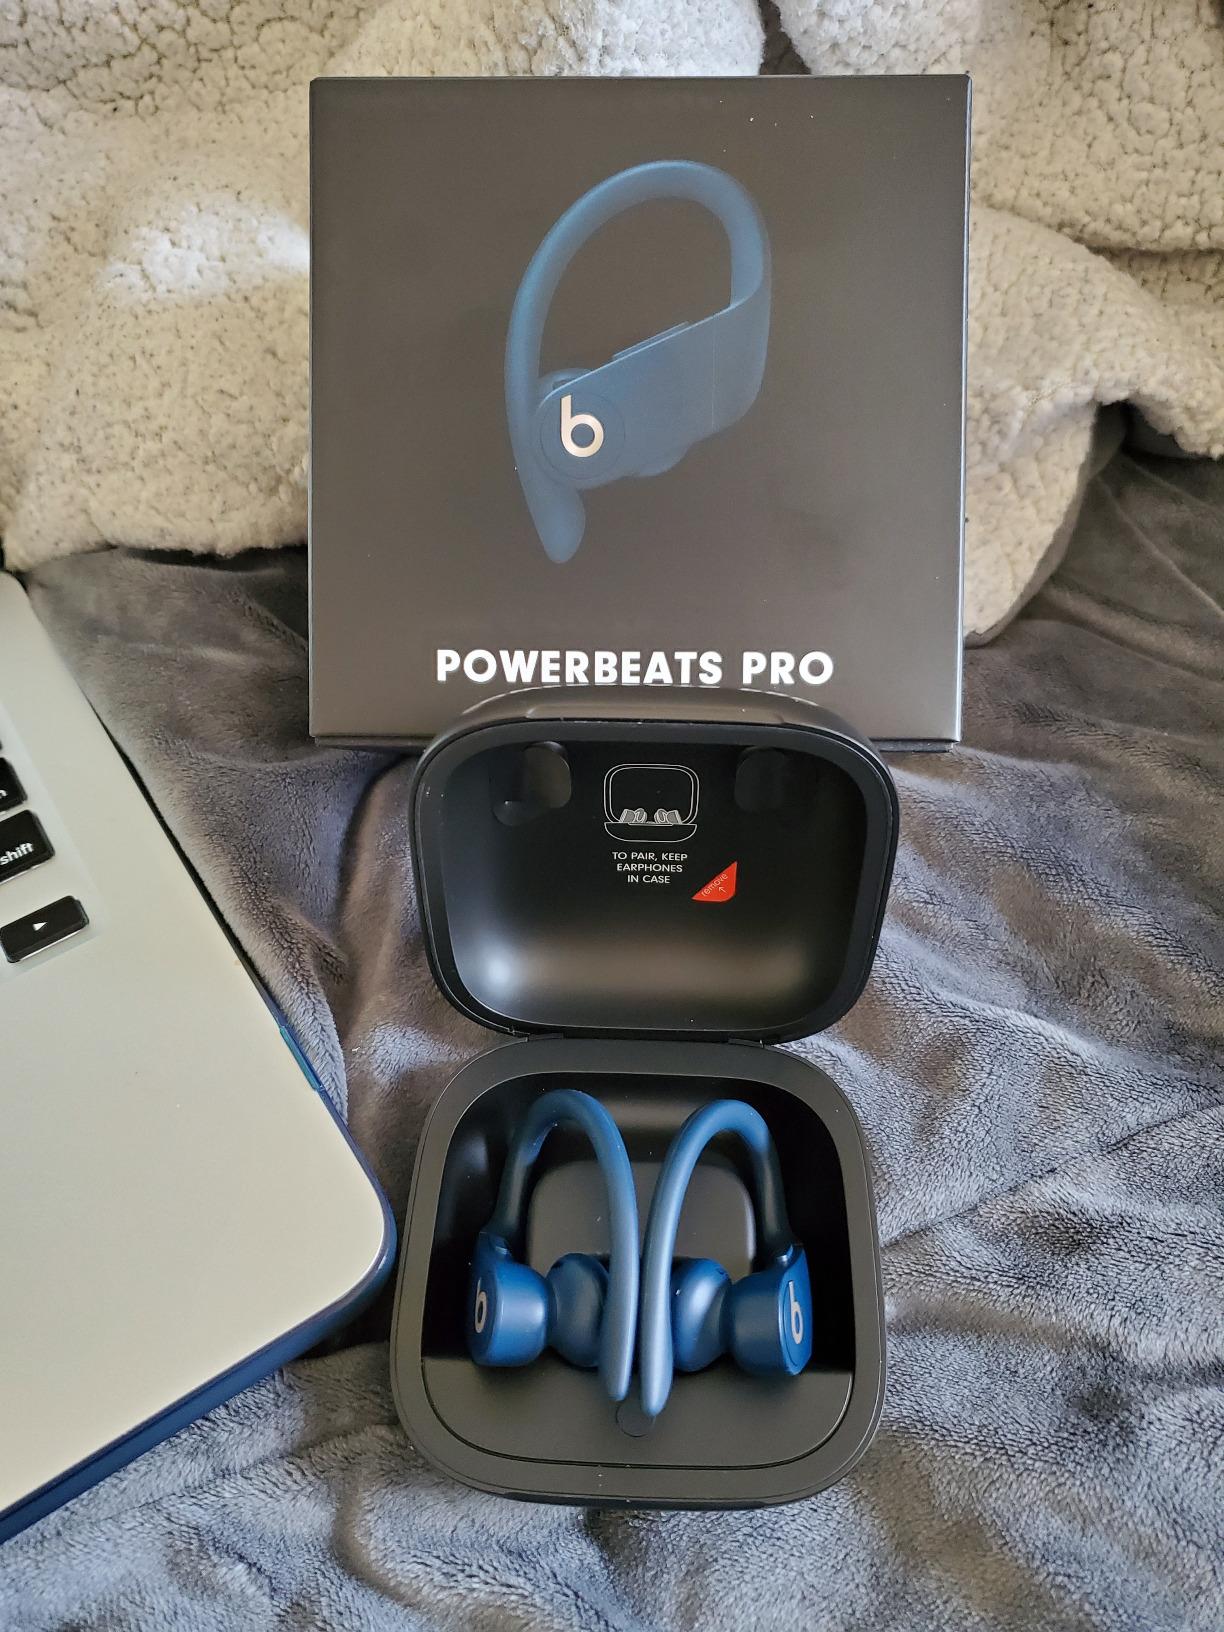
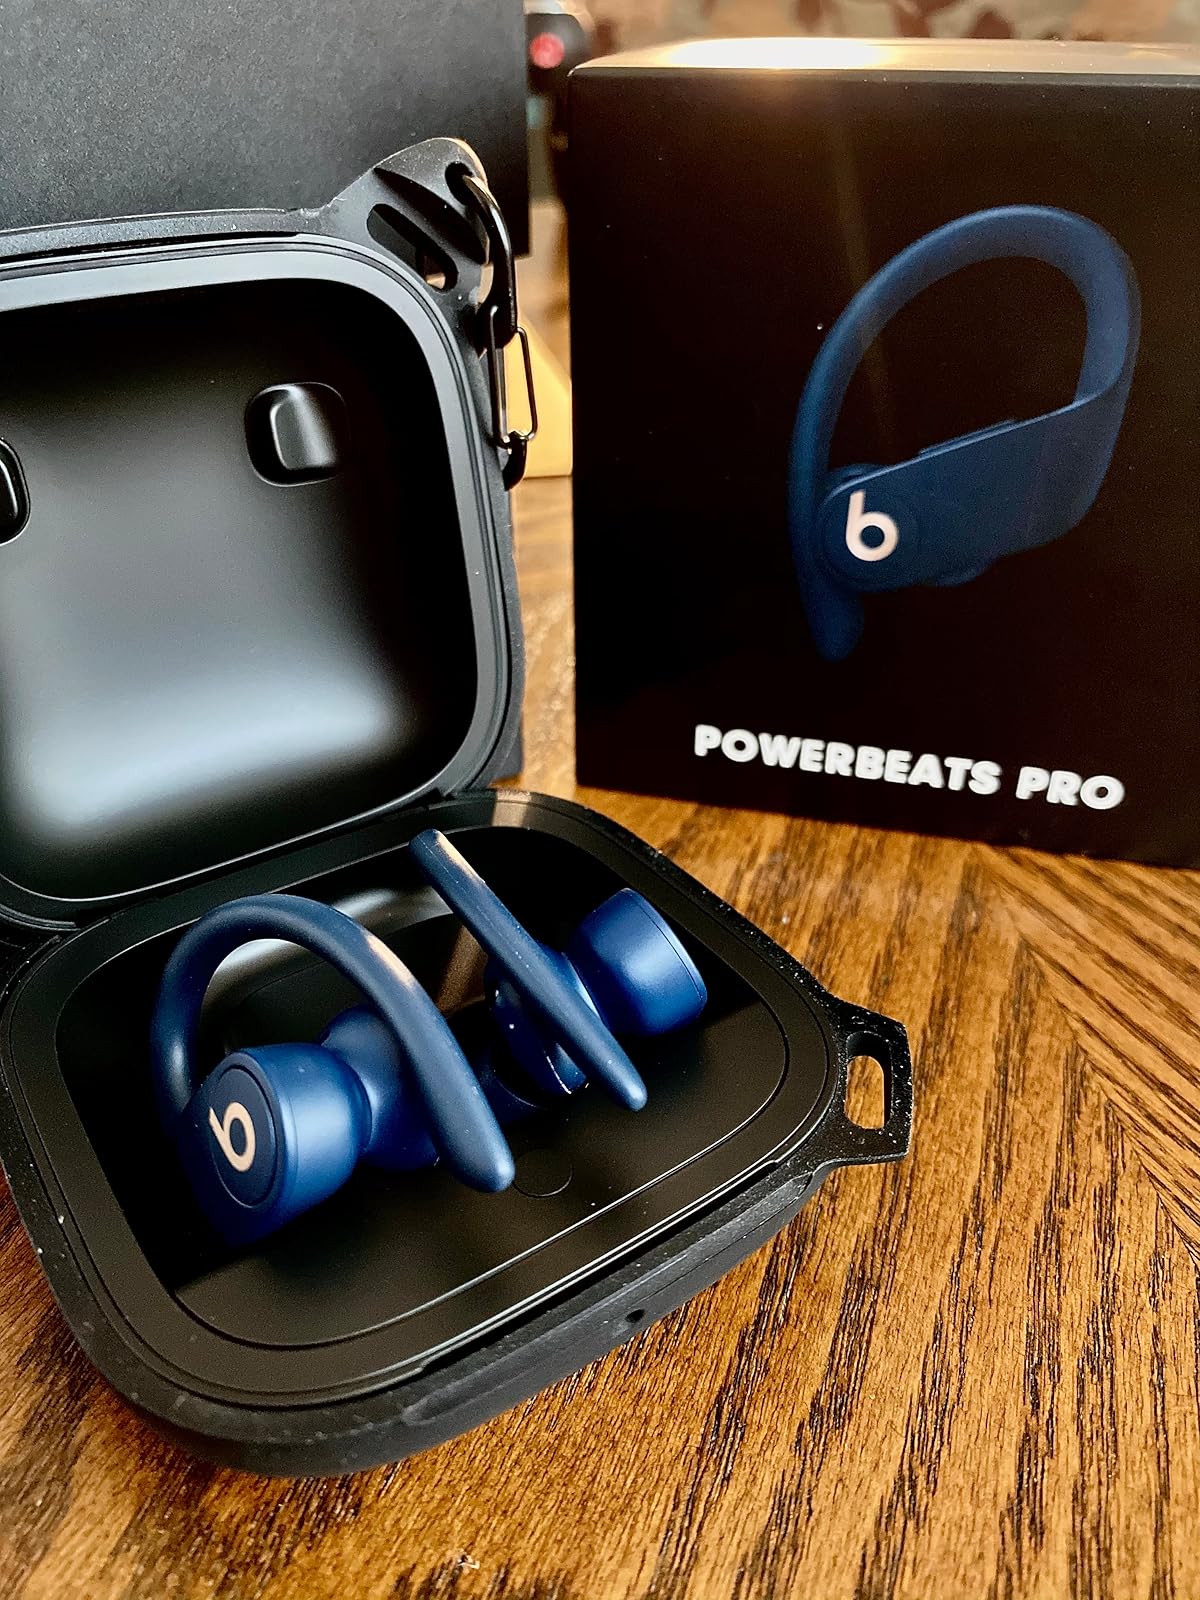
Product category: earbuds
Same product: yes